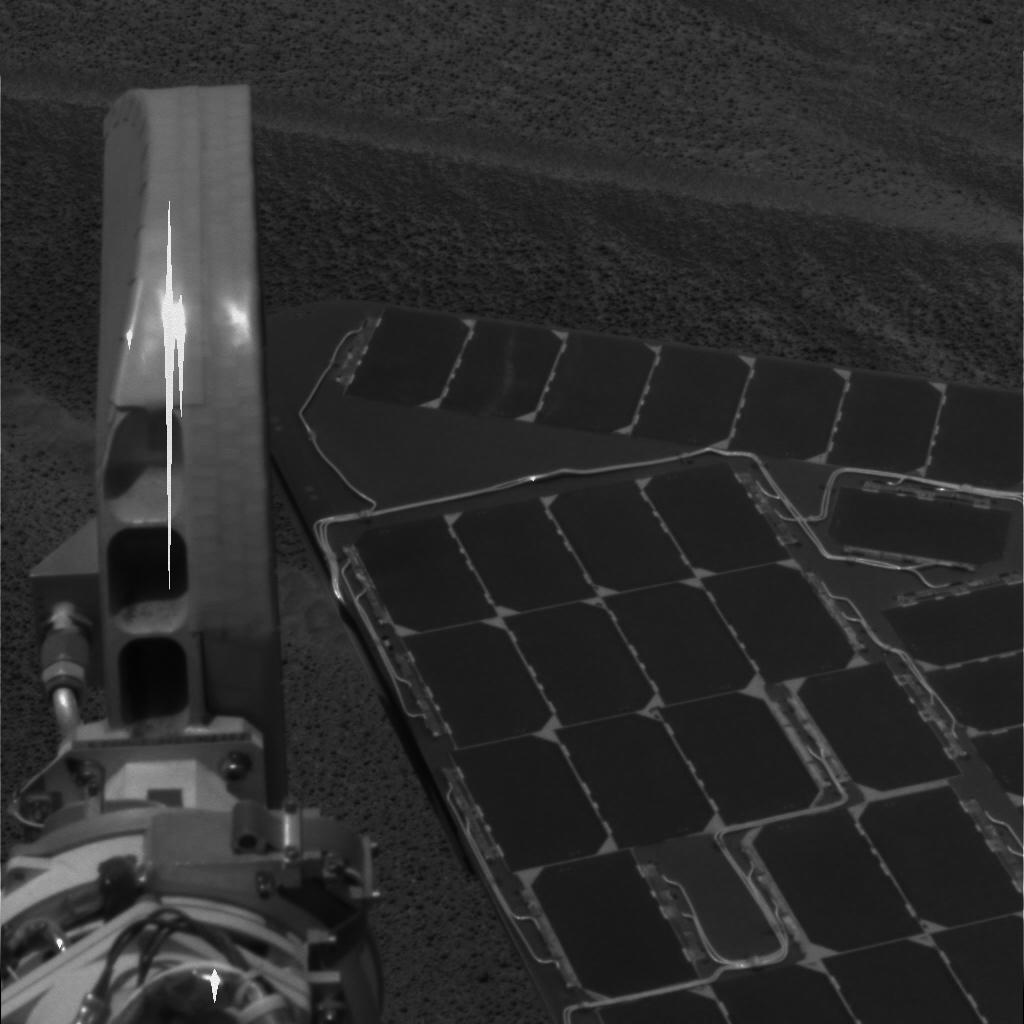
Surface features visible: Rover Deck, Other Hardware, Dunes/Ripples, Soil, Spherules, Nearby Surface, Rover Parts, Artifacts